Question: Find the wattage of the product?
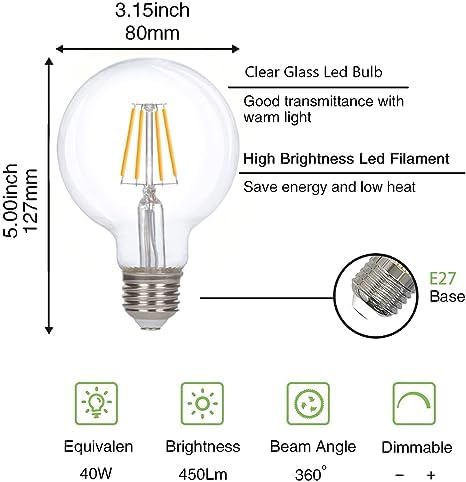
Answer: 40.0 watt